Hootie & the Blowfish

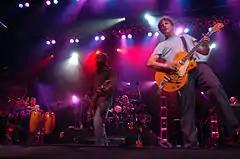
The band performing for North Carolina Army National Guard (NCARNG) Soldiers and their family members during the NCARNG Welcome Home Celebration Day at the RBC Center, Raleigh, N.C., on June 26, 2005

In 1998, the band performed on Frank Wildhorn's concept album of the musical "The Civil War". Hootie & the Blowfish released their third studio album, "Musical Chairs", on September 15, 1998. It spawned the singles "I Will Wait" and "Only Lonely".